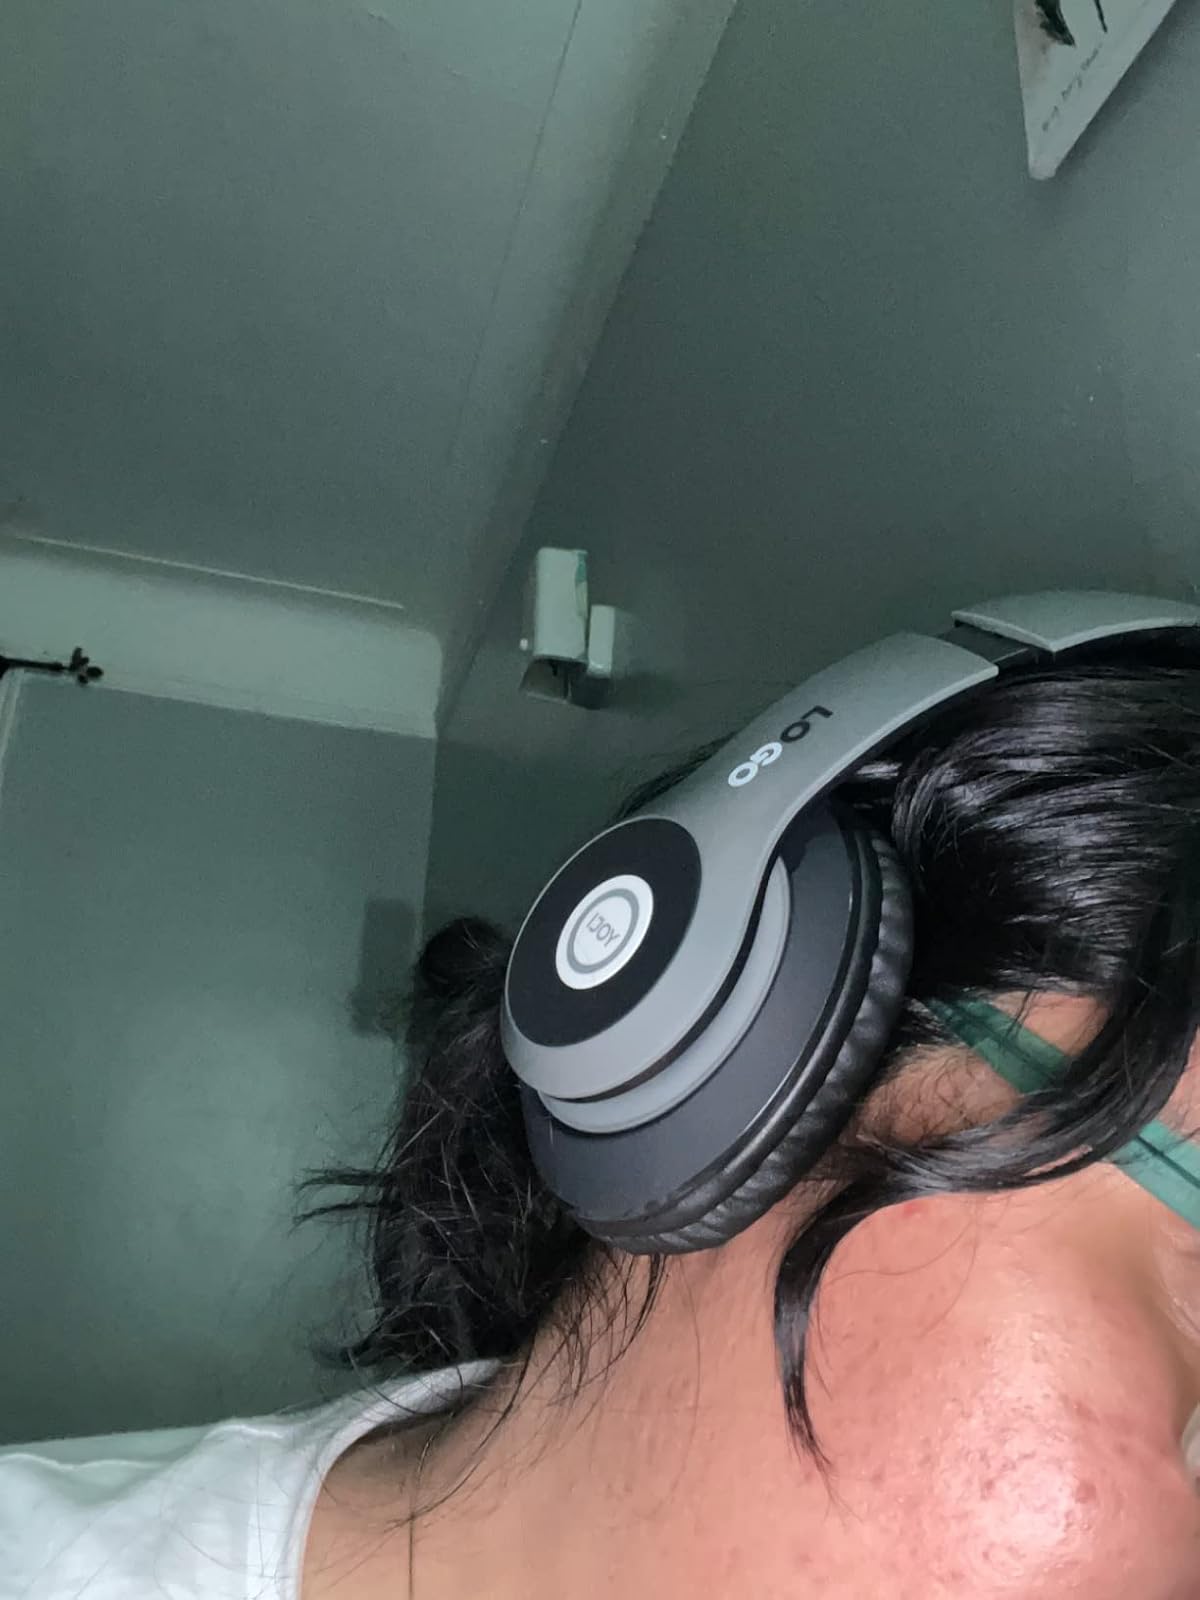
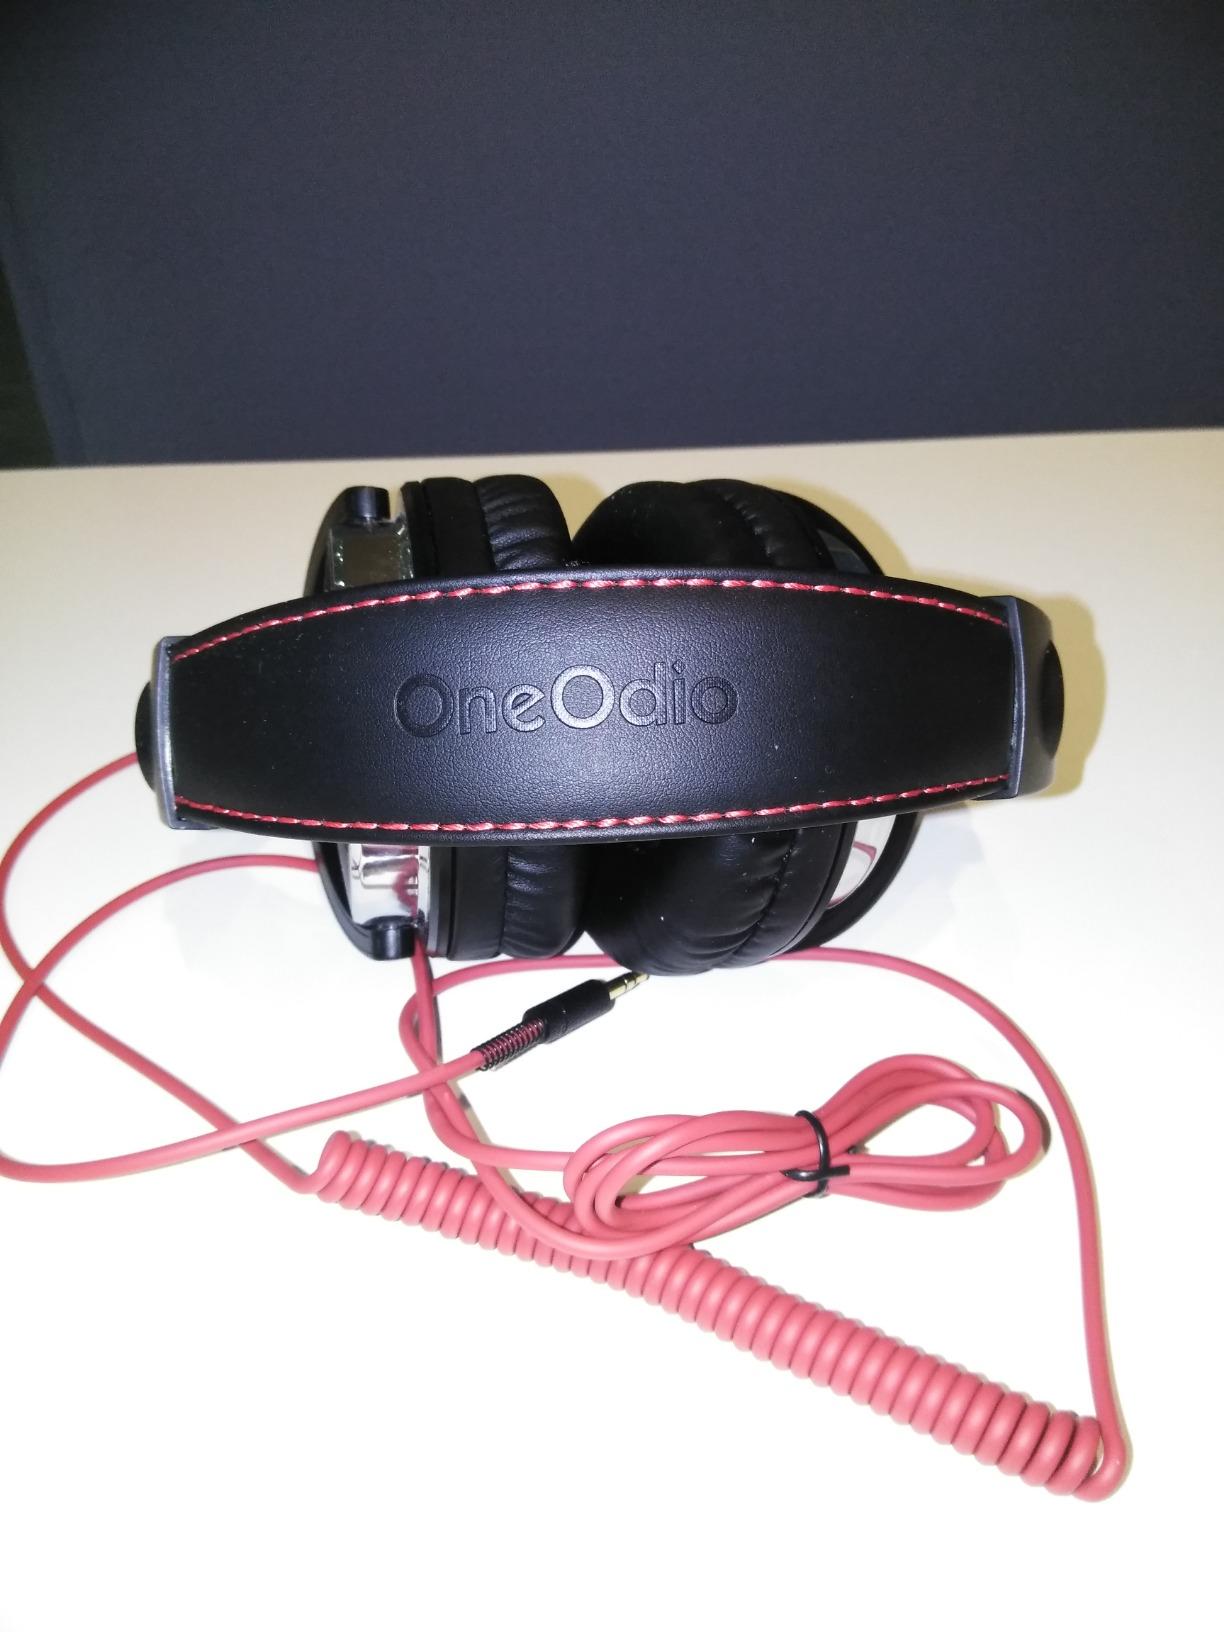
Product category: headphones
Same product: no